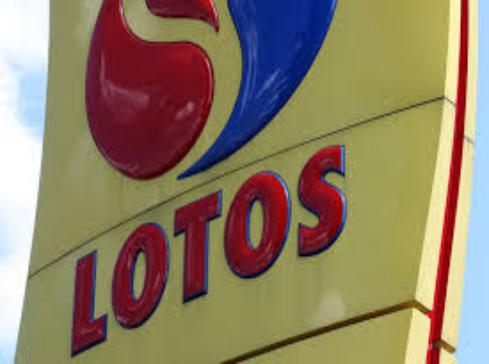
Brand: LOTOS-1
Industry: Necessities